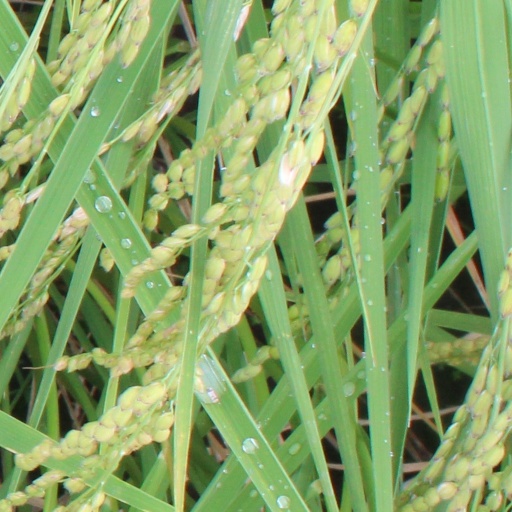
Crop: rice